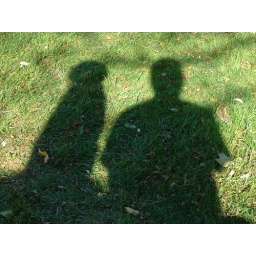
Winston and I were enjoying a Sunday afternoon sitting in the truck bed.